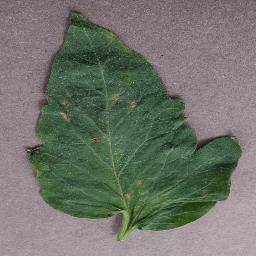
Label: Tomato___Target_Spot